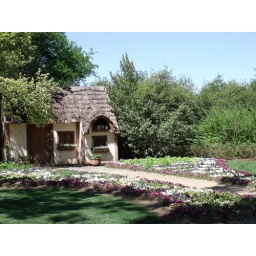
Hut surrounded by flowers and trees with a flower lined pathway leading up to it